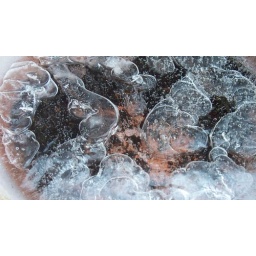
Ice formed in the bottom of a plant pot dish. temp approx -5 degrees C